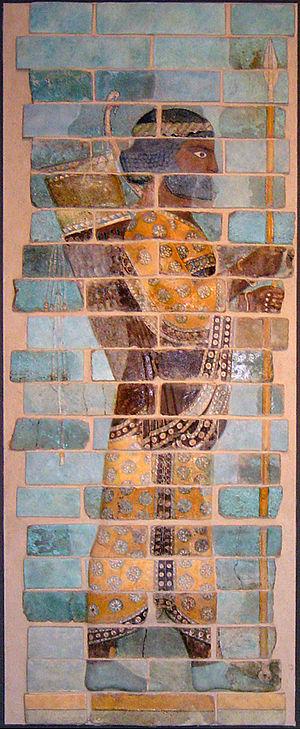
Lancier, détail de la frise des archers du palais de Darius à Suse. Briques silicieuses à glaçure, vers 510 av. J.-C.